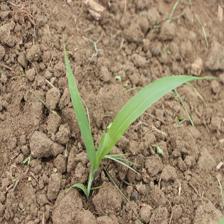
Label: Sorghum